Katherine Region

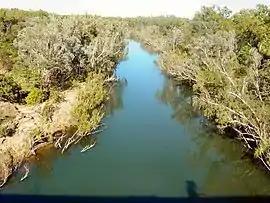
Katherine River

The Katherine Region, known as "Big River Country", is one of five major regions in the Northern Territory, Australia. It is situated just below the tropical Top End.